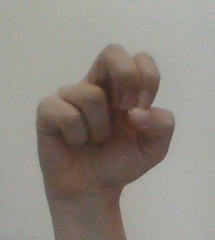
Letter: gaaf